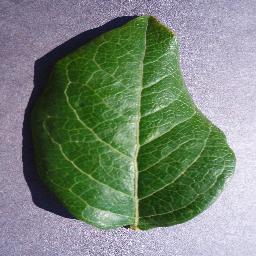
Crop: blueberry
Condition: healthy